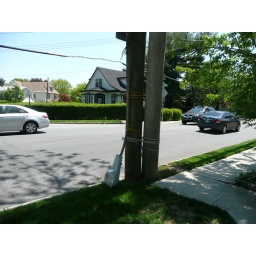
This streetlight was unplugged while the pole it was attached to was replaced by Con Edison.